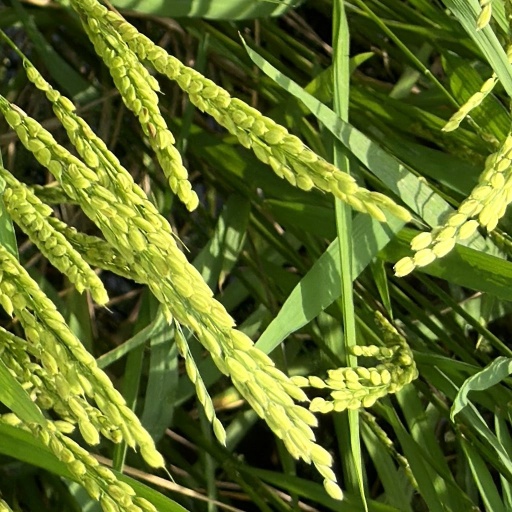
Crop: rice